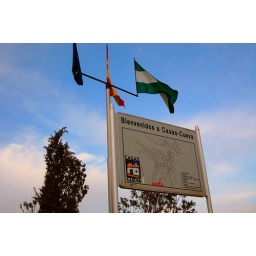
Welcome sign up in the hills near our home